Christophe Richer

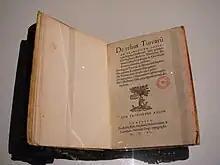
"De rebus Turcarum" by Christophe Richer, 1540.

In the 1530s, Christophe Richer was sent by Francis I to Constantinople. In 1540 he published a study of the Ottoman civilization, "De rebus Turcarum", also published in French that same year under the title "Des Coustumes et manières de vivre des Turcs".